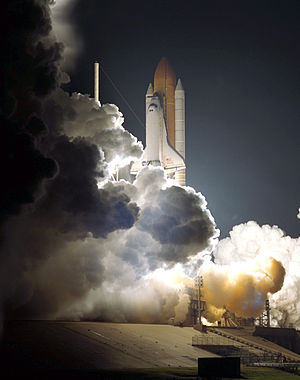
STS-104 / Missionen
STS-104 var rumfærgen Atlantis 24. rumfærge-flyvning. Hovedformålet med rummissionen var at bringe det amerikanske luftslusemodul Quest til Den Internationale Rumstation.